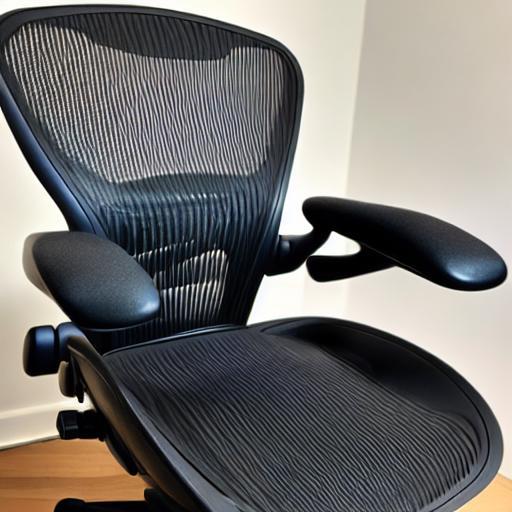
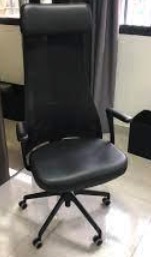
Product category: items_chair
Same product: no